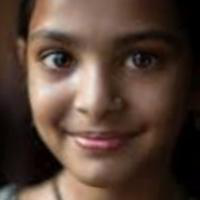
Age group: age 11-20